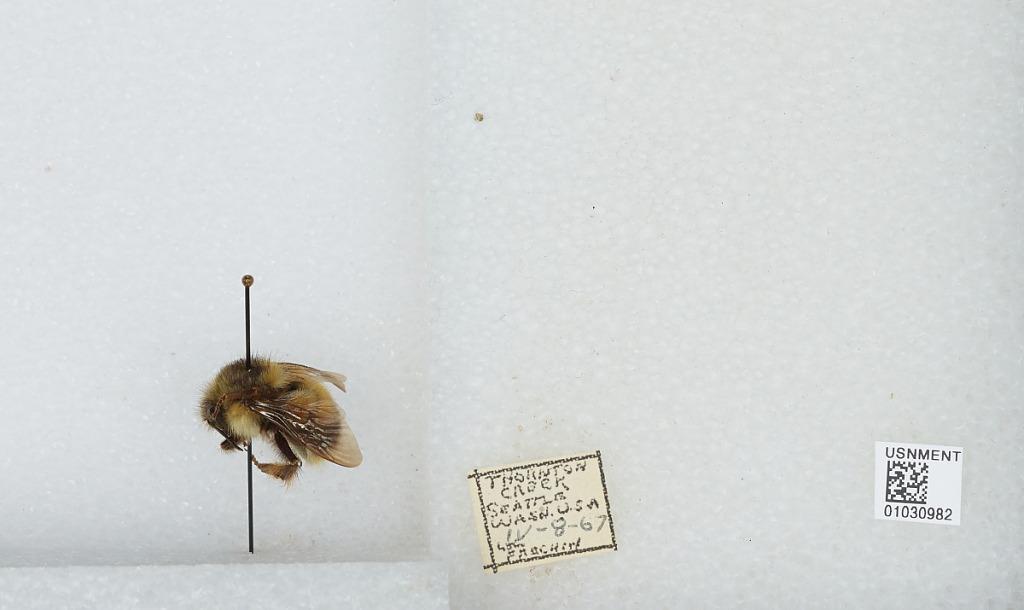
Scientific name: Bombus (Pyrobombus) mixtus Cresson
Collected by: L. Frechin
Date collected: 1967-4-8
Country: United States
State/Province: Washington
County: King
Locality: Thornton Creek
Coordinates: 47.7031, -122.309